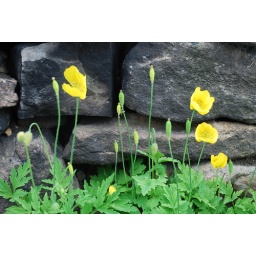
Wild flowers against stone wall